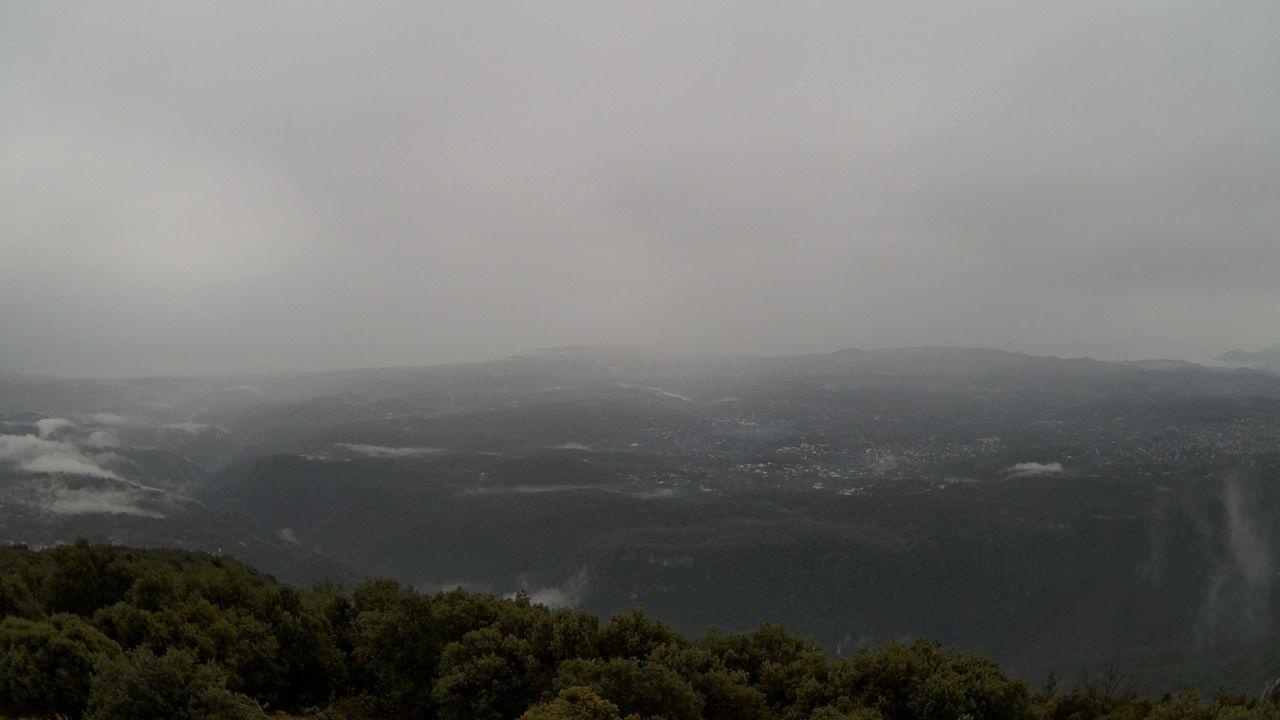
Fire: no
Smoke: no